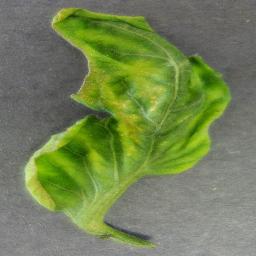
Label: Tomato___Tomato_Yellow_Leaf_Curl_Virus